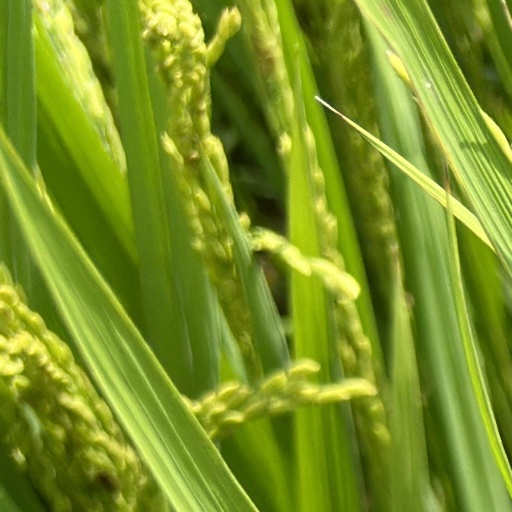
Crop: rice